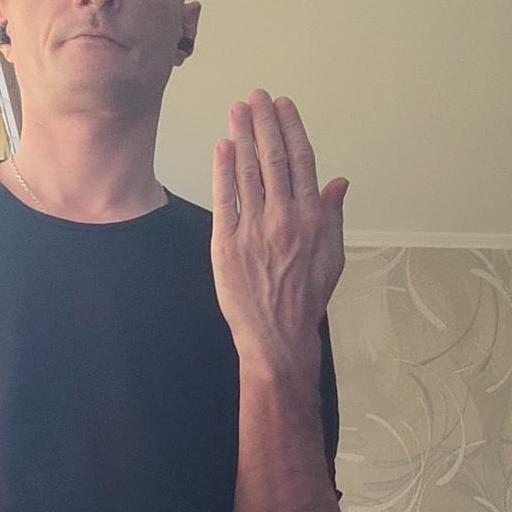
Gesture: stop_inverted